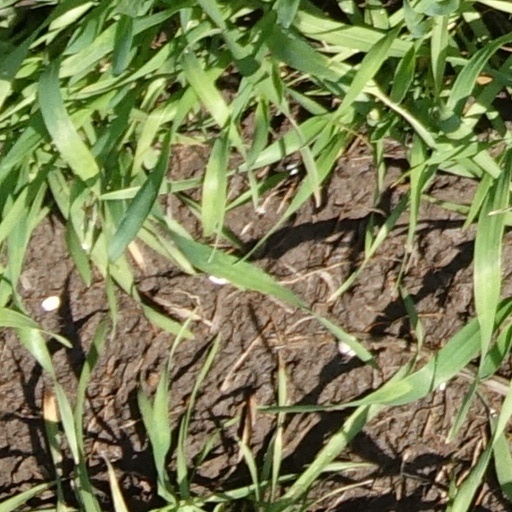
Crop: wheat